Agaja

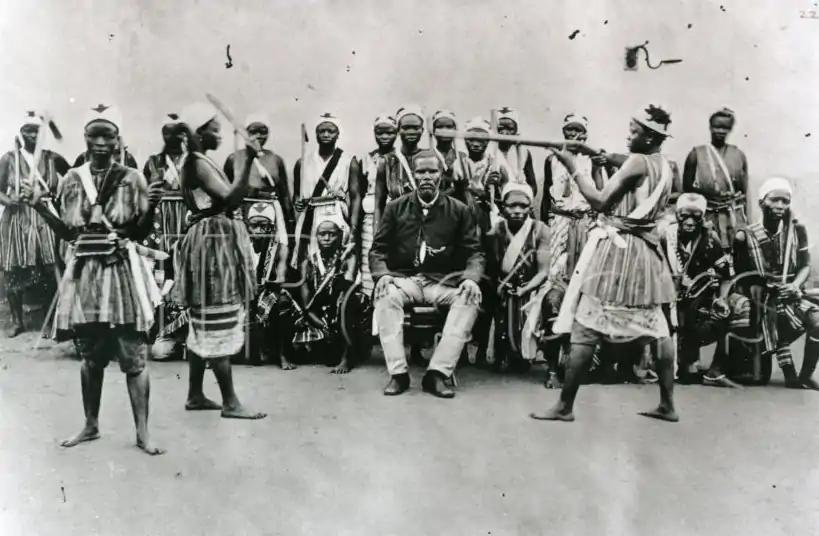
Dahomey Amazons in around 1890

Agaja is credited with introducing many features of the Dahomey state that became defining characteristics for future kings. It is often said that Agaja created the "Mehu" (a prime minister), the "Yovogan" (chief to deal with Europeans), and other administrative positions. However, oral traditions sometimes ascribe these developments to other kings. In addition, Agaja is sometimes credited as the king who created the Dahomey Amazons, a military unit composed entirely of women. Multiple histories account that Agaja did have armed female bodyguards in his palace and that he did dress women in armor in order to attack Whydah in 1728; however, historian Stanley Alpern believes that the Amazons were not likely fully organized during his reign.